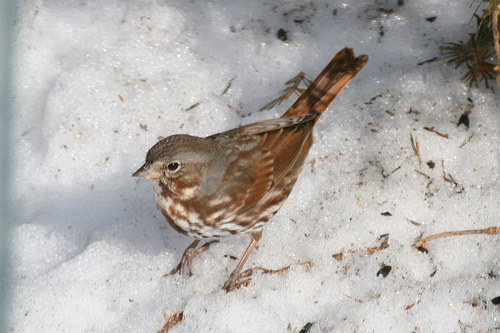
the bird is brown with a speckled chest and tall tarsals with a short beak.
this bird has a white eyering, a gray and brown crown, and a short, small, white bill.
this little bird is mostly brown and white speckles with a gray crown.
small brown grey and white bird with long brown tarsus and medium beak
this bird has a speckled belly and breast with a short pointy bill.
this bird is brown and grey and has a long, pointy beak.
this bird is brown with white and has a very short beak.
this bird is brown and white in color, with a brown beak.
this bird has wings that are brown and has a white bellya medium sized brown bird, with white speckling on the breast that continues to the flank and a white eye ring.
Species: Fox Sparrow